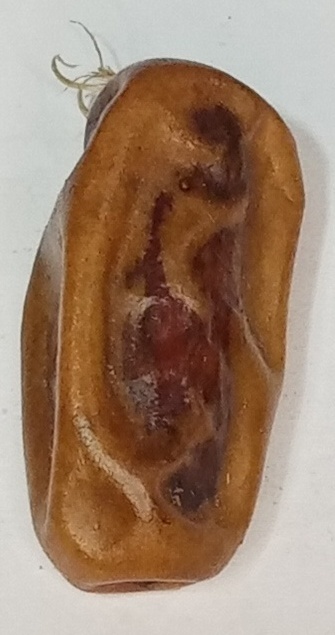
Variety: gajar
Size: small
Grade: grade-3